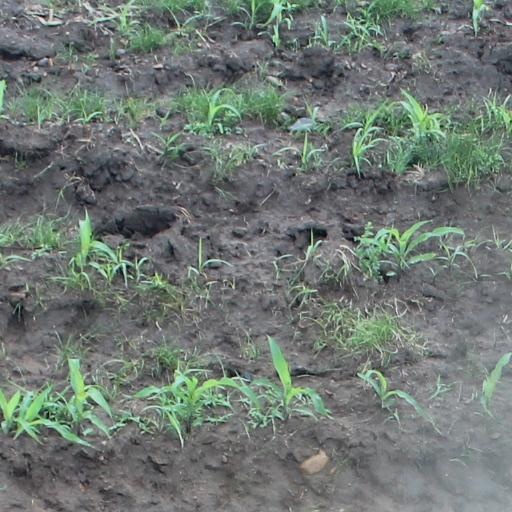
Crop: maize; corn